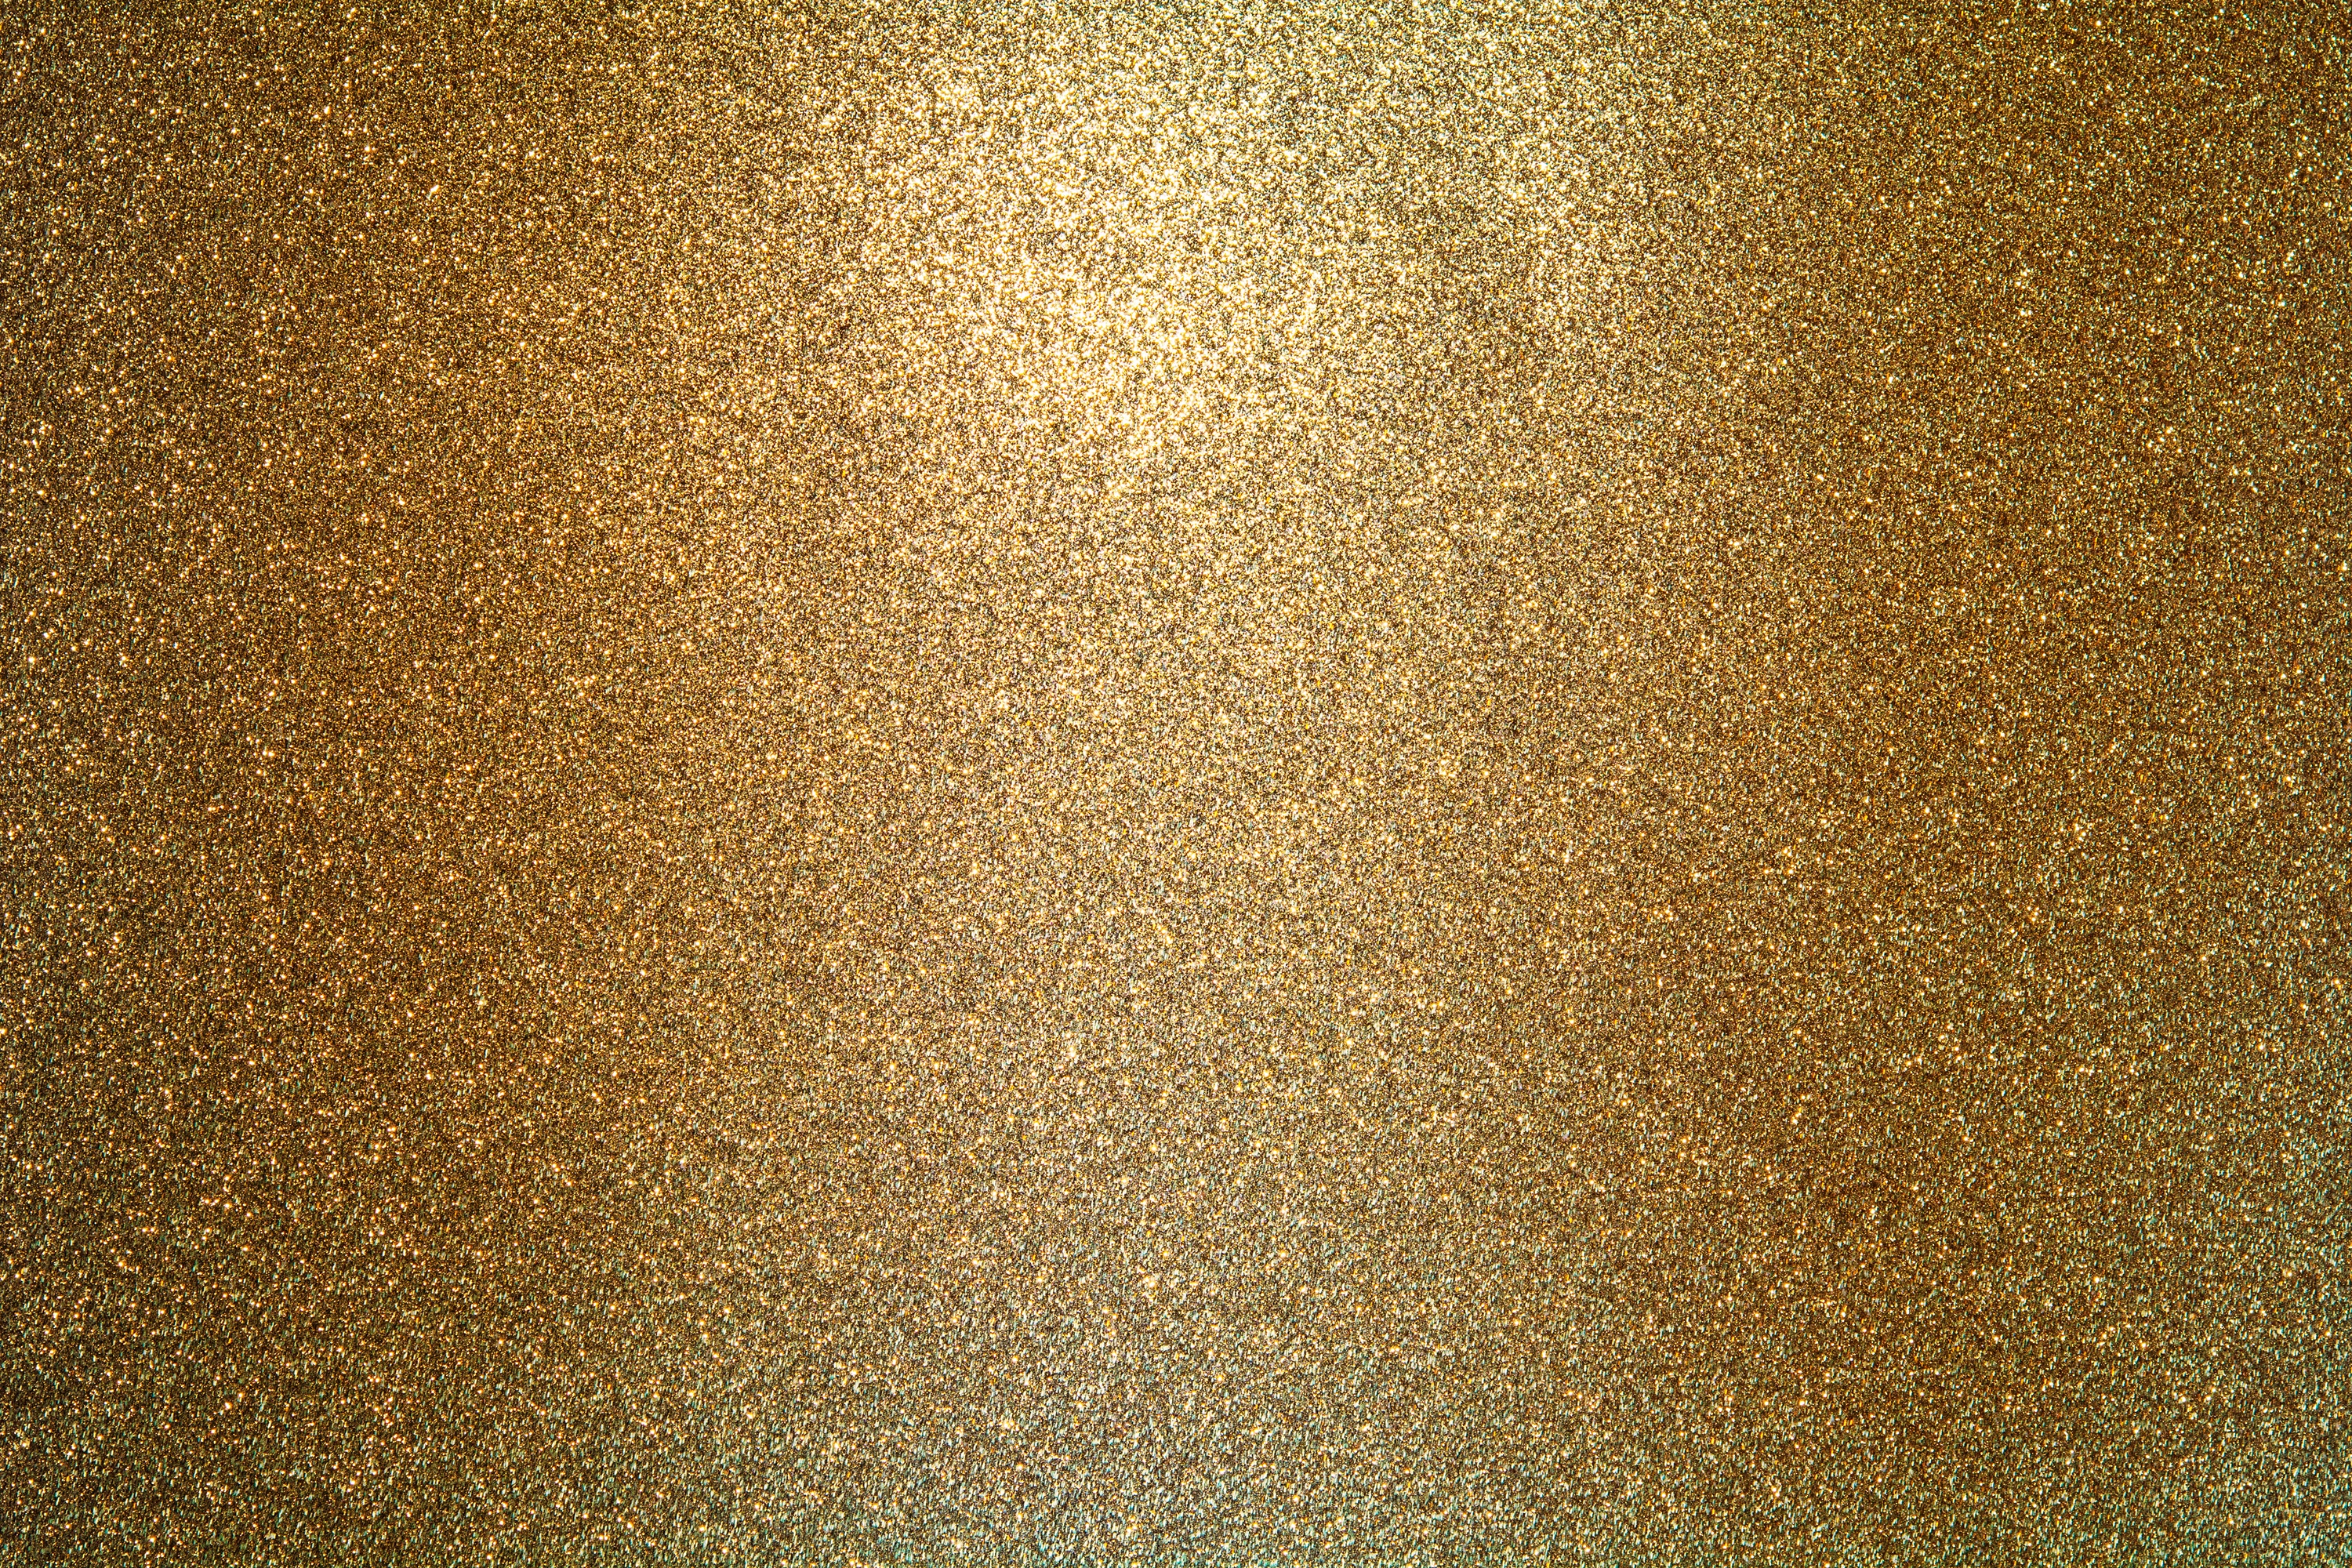
texture, floor, cute, asphalt, pattern, line, soil, material, circle, glitter, background, gold, flooring, glittery texture, gold texture, glittering background